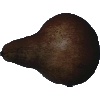
Label: Pear Kaiser 1